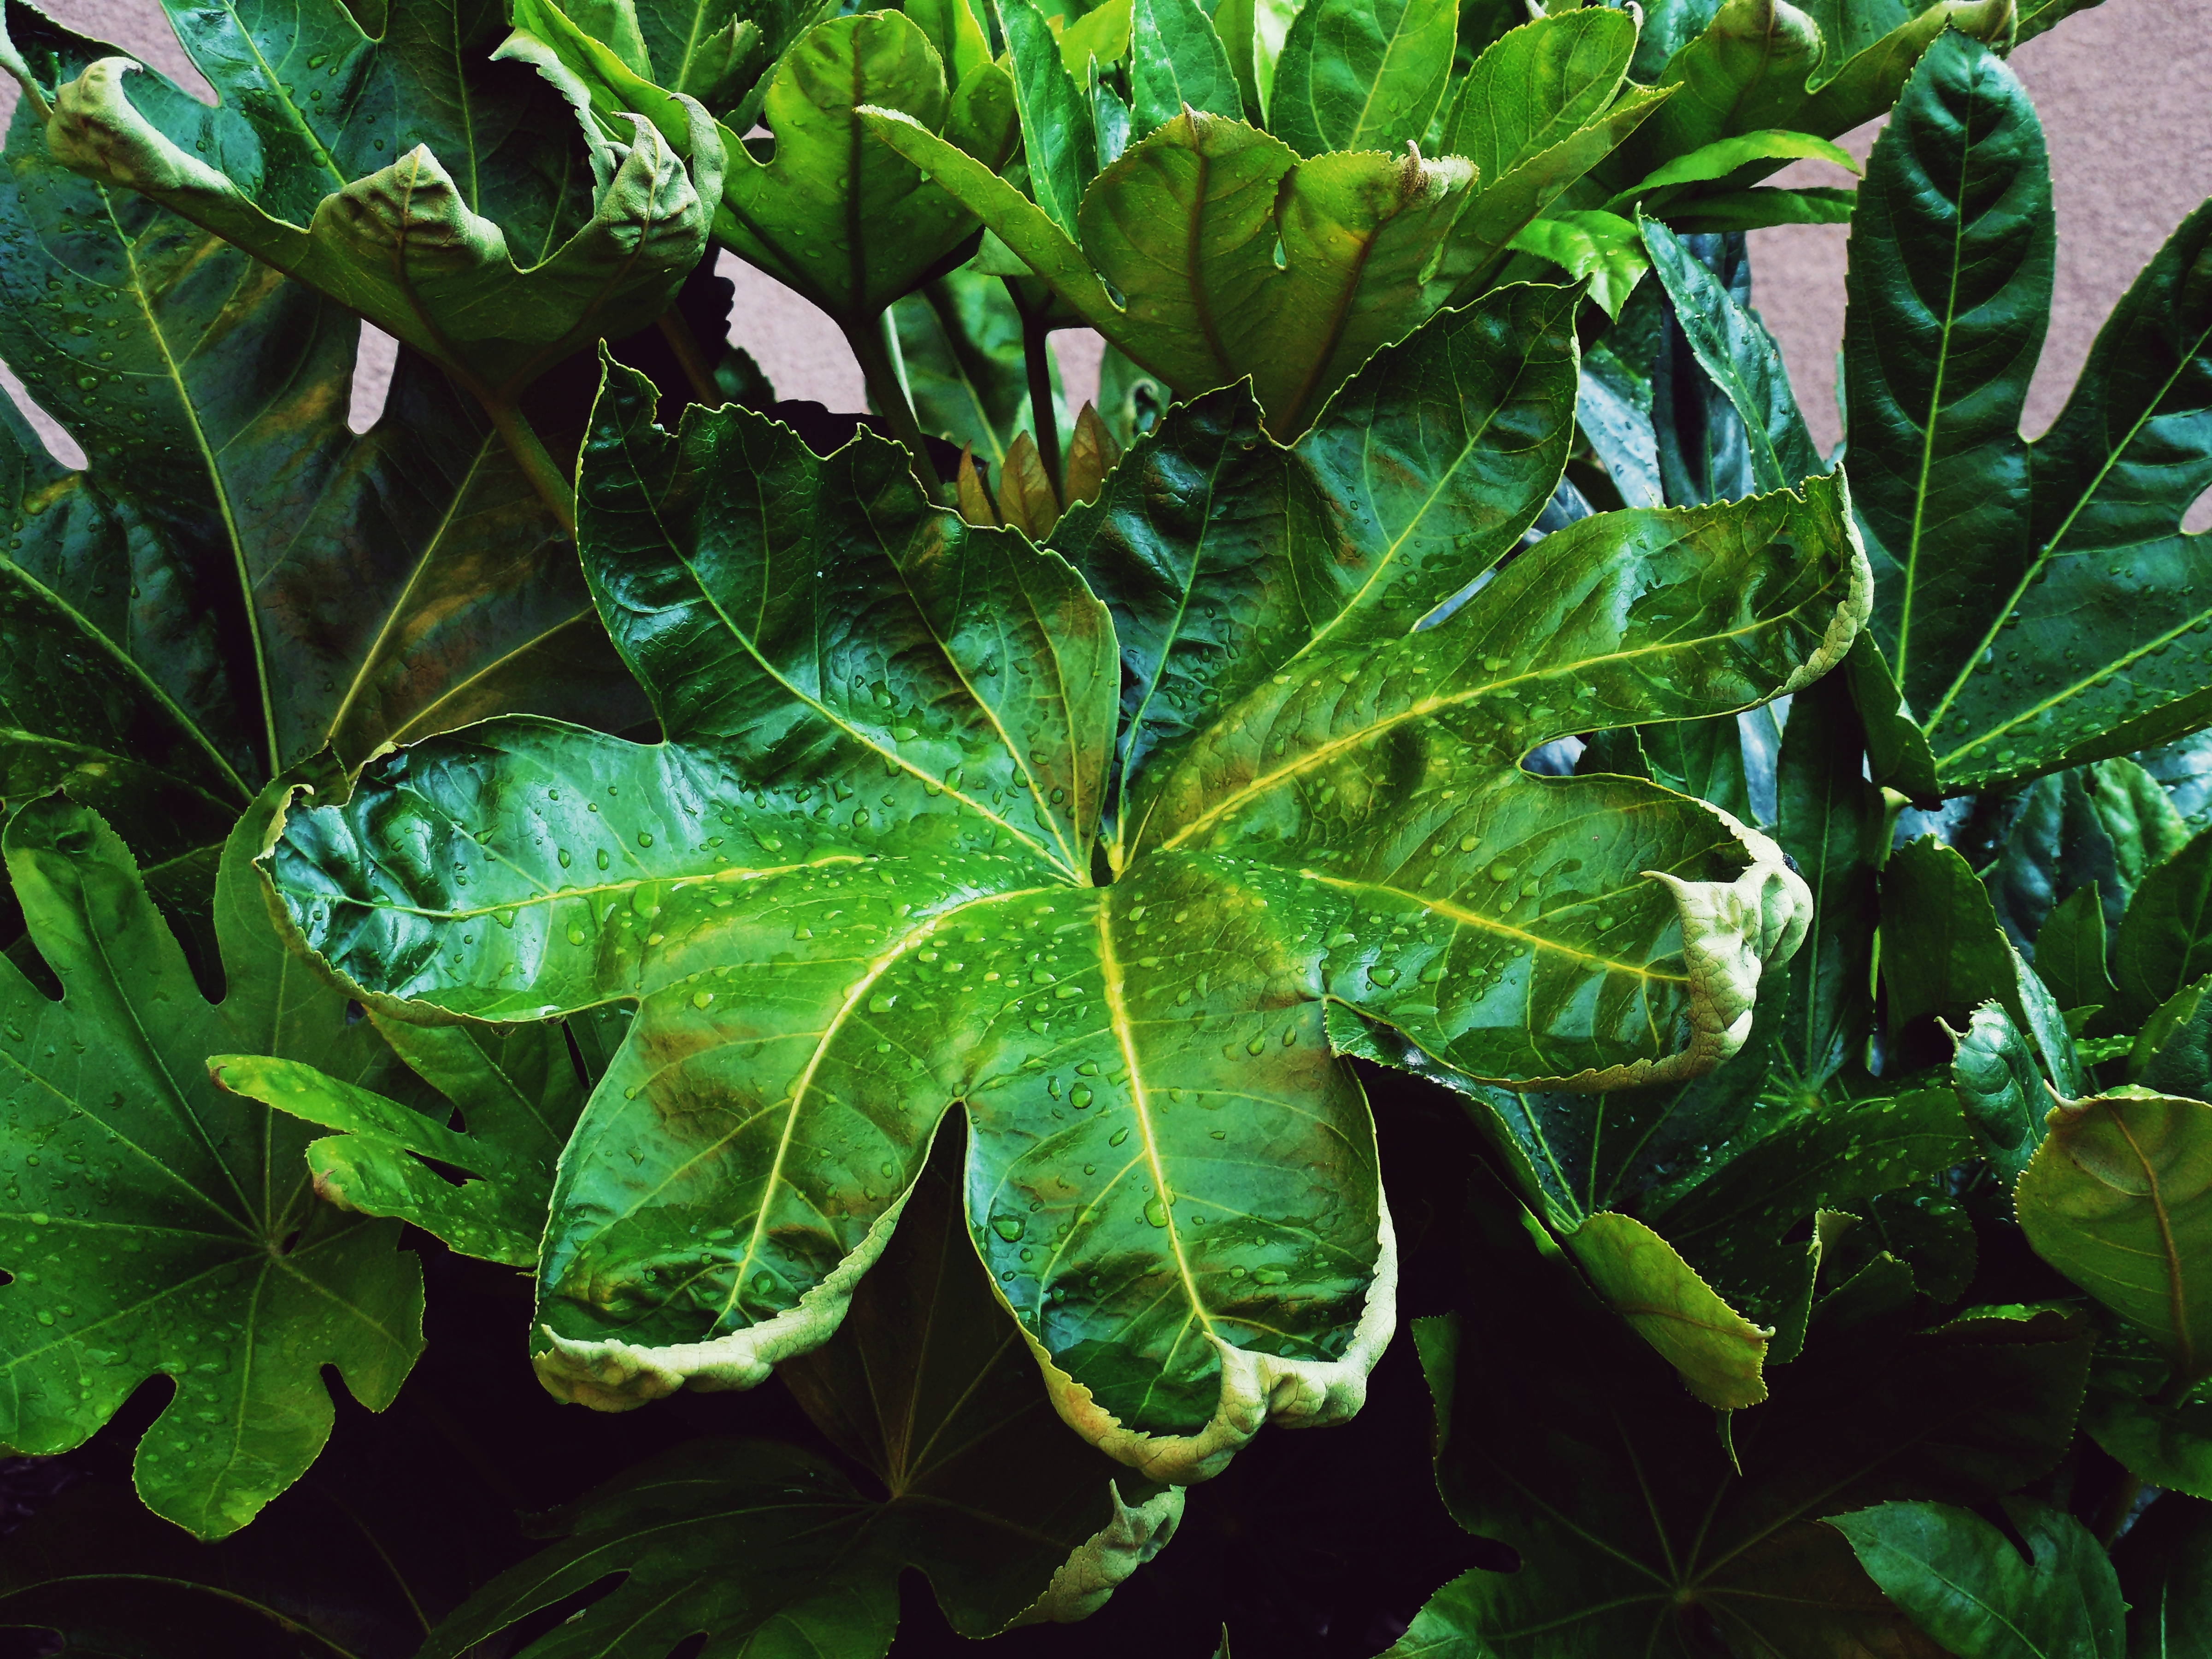
tree, plant, leaf, flower, green, jungle, produce, botany, garden, flora, shrub, rainforest, flowering plant, land plant, arrowroot family